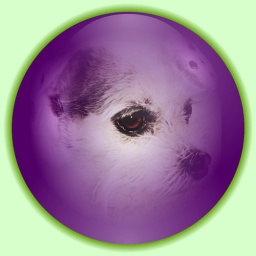
The eery dog in the crystal ball offers this advice: &amp;quot;More treats.&amp;quot;